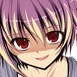
Portrait style: Anime Portrait